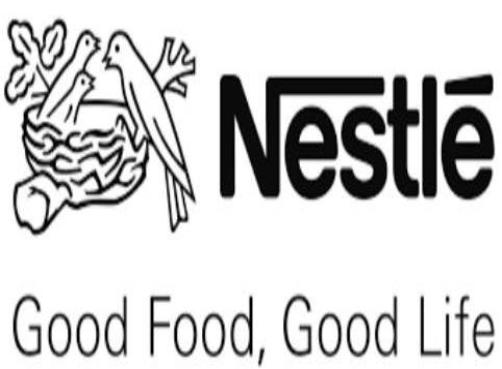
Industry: Food